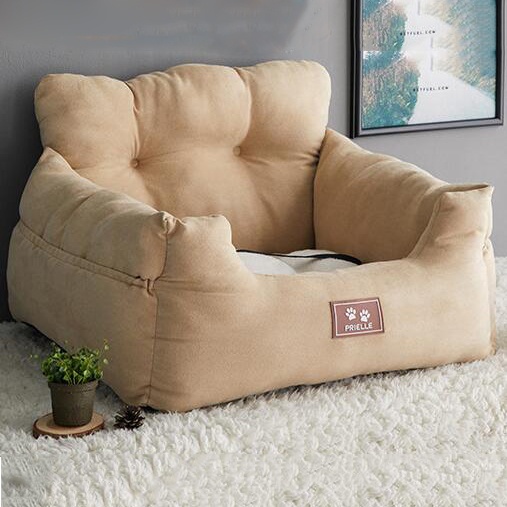
Kennel Cat Kennel Dog Sofa Car Seat Portable
Product information Material: Cloth Color: A-Pentagram 50*55*32cm, B-Dark Gray 50*55*32cm, C-Brown 50*55*32cm, D-Light Blue 50*50*60cm, E-Black Grid 50*50*60cm ,F-Beige 50*50*60cm Tissu : Toile de coton Packing list Pet nest x1 Product Image
Brand: My Pet Your Pet Our Pet
Category: Animals & Pet Supplies > Pet Supplies > Pet Beds > Pillow Beds